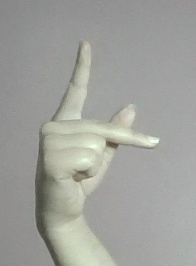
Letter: dha